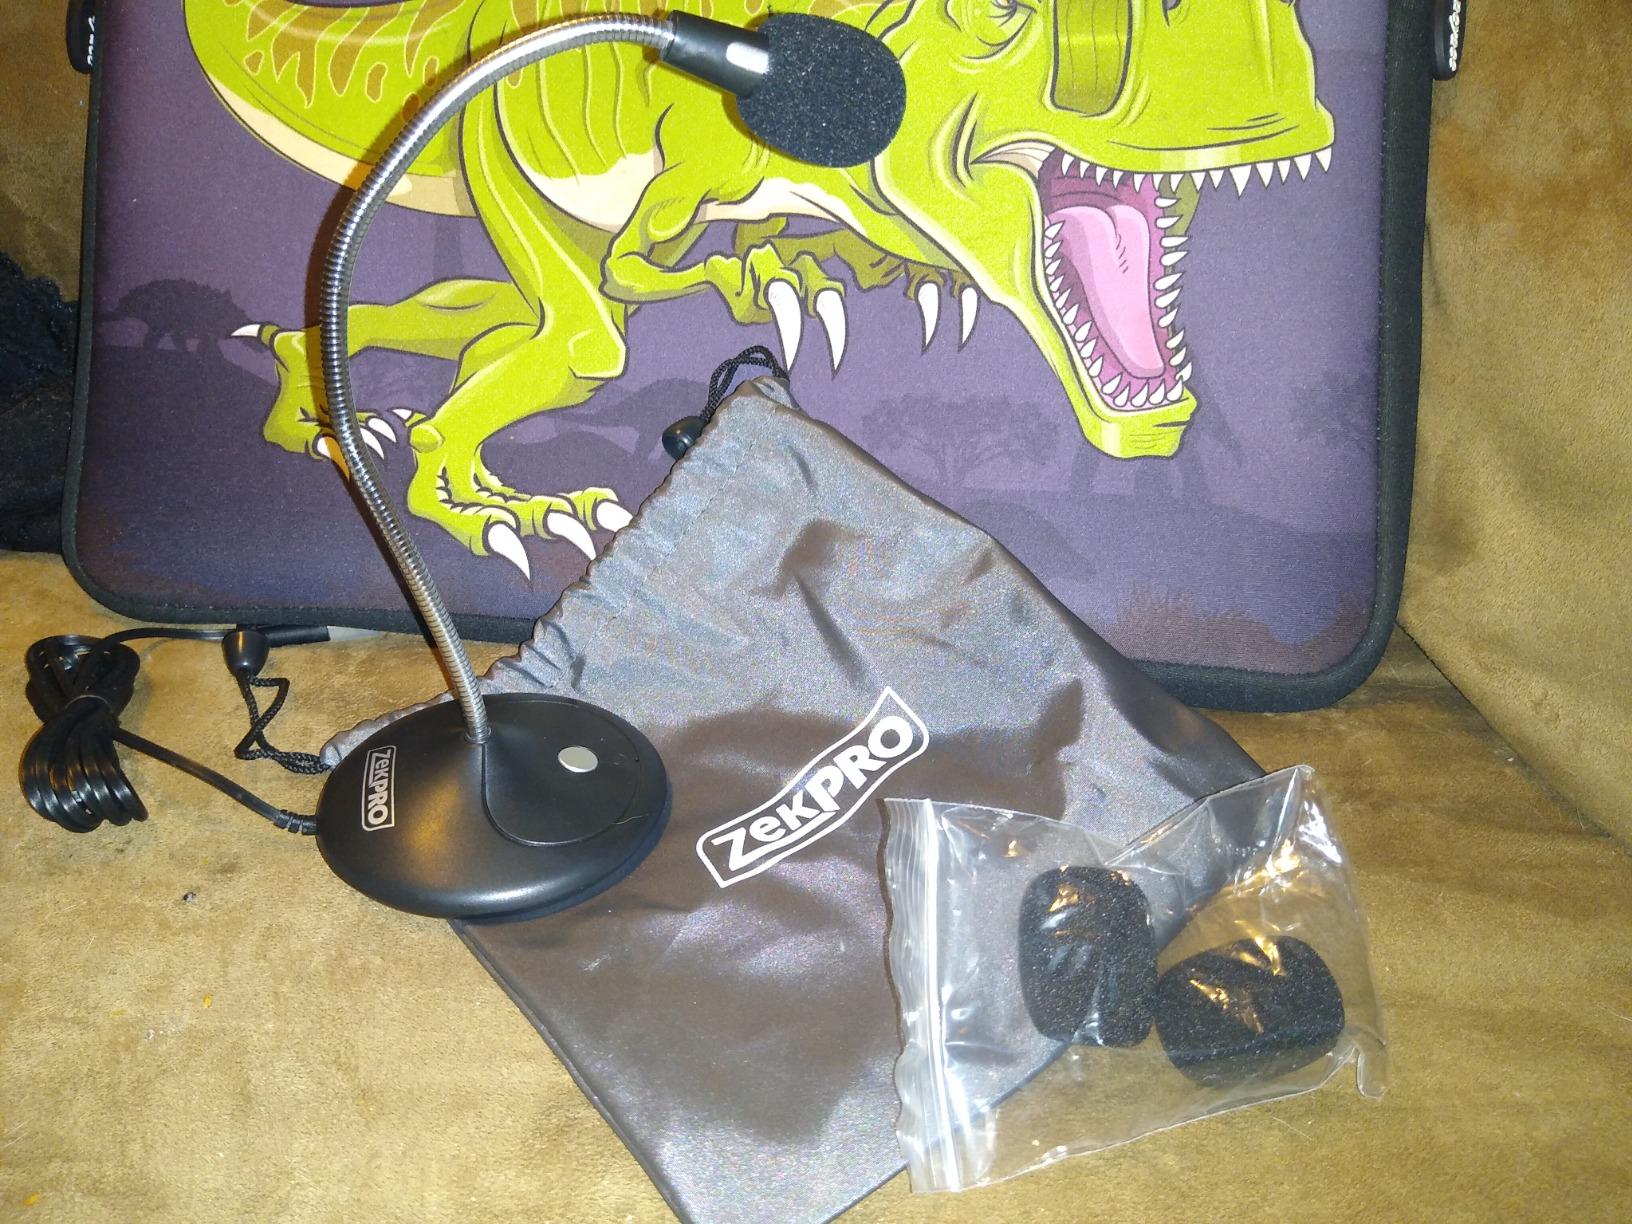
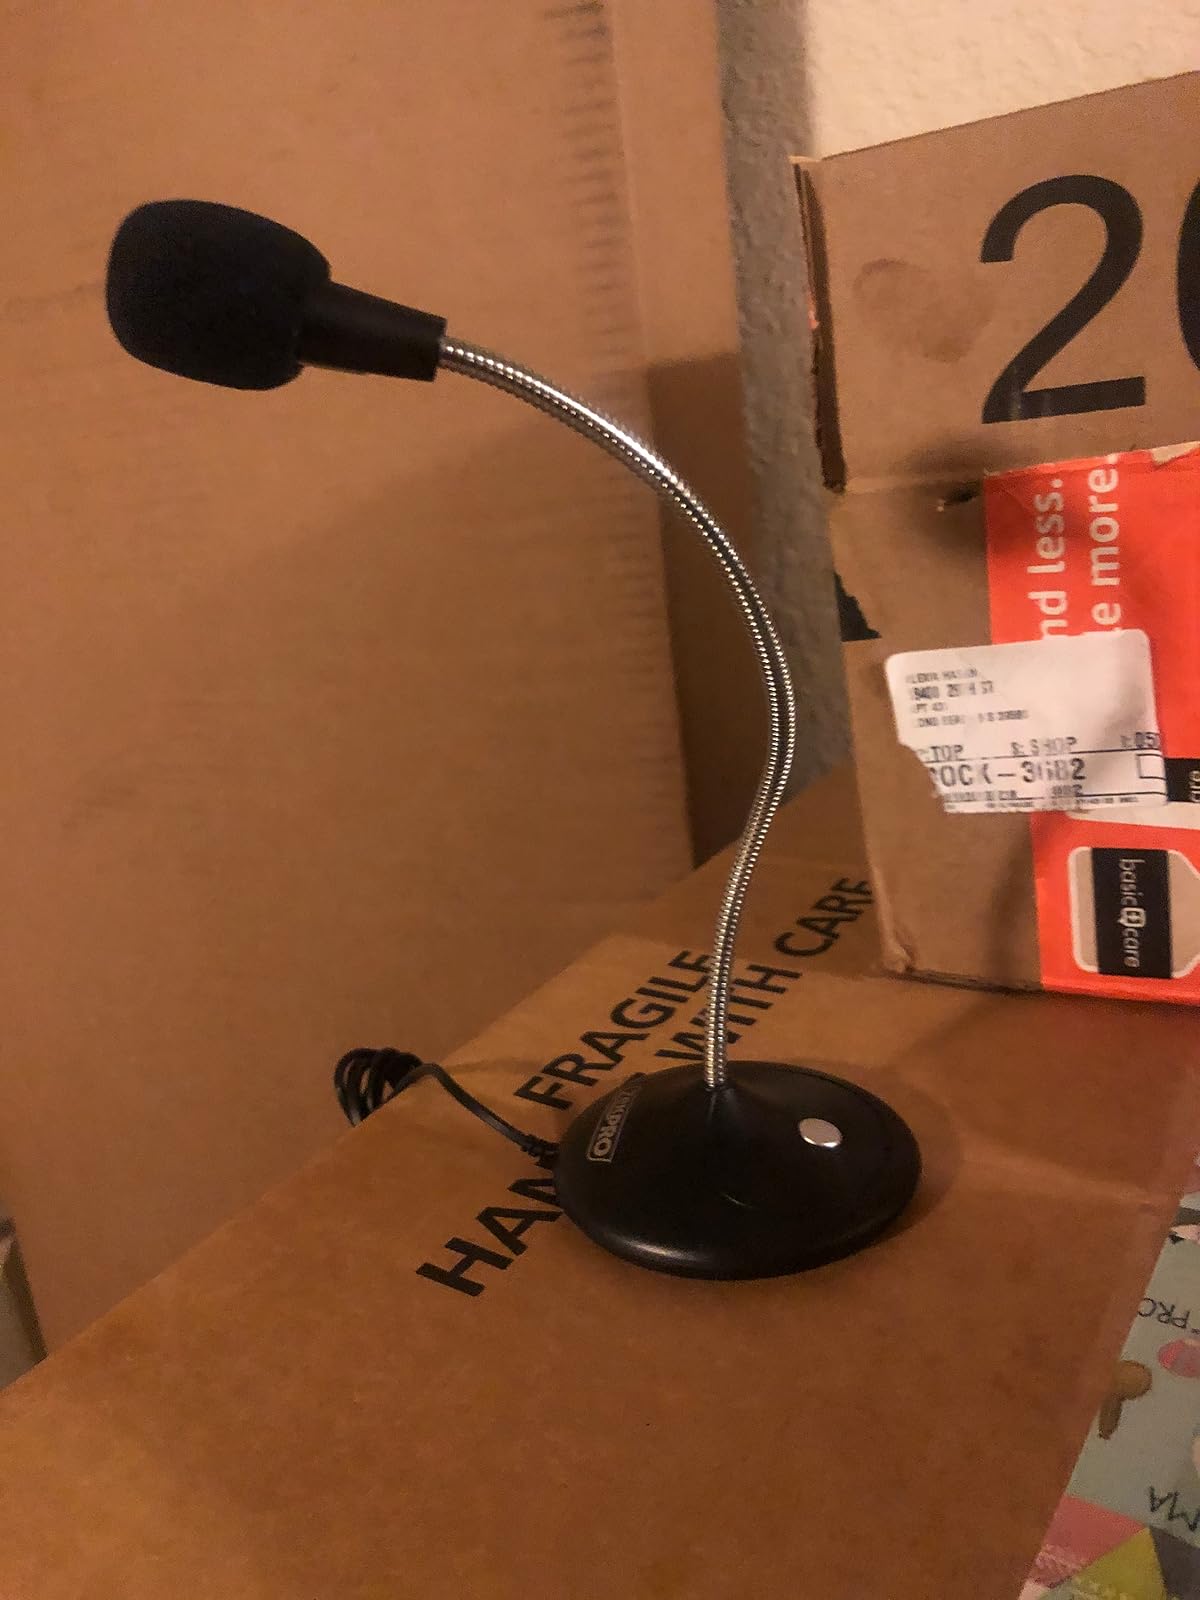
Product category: microphone
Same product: yes